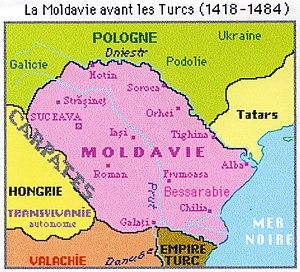
Carte historique de la Moldavie 1418-1484
La principauté de Moldavie est un État européen historique. Avec celle de Valachie et celle de Transylvanie, c'est l'une des trois principautés médiévales à population roumanophone. Avec la Valachie c'est aussi l'une des deux « principautés danubiennes ». La Moldavie en tant que région historique, couvrait un territoire aujourd'hui partagé entre trois États modernes : la Roumanie, la Moldavie et l'Ukraine. Son histoire constitue une période importante du passé de la république de Moldavie et de la Roumanie, qui en revendiquent toutes deux la culture, les souverains, le patrimoine littéraire et les monuments. Elle avait une législation, une armée, une flotte sur le Danube et un corps diplomatique : ce n'était donc pas, comme le représentent de façon inexacte de nombreux ouvrages historiques modernes, une province turque ou polonaise, mais une principauté d'abord indépendante, ensuite autonome, vassale seulement tantôt des rois de Pologne, tantôt du sultan ottoman de Constantinople.